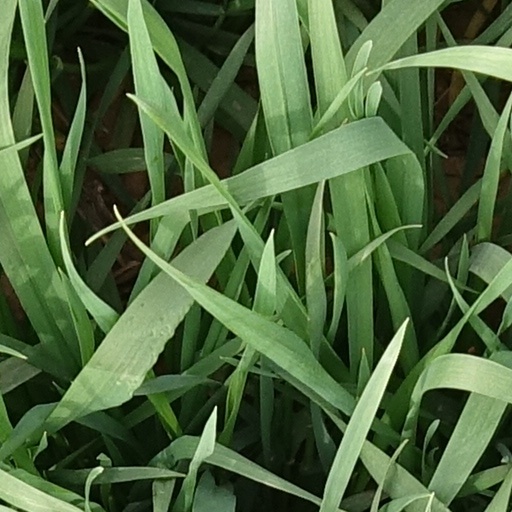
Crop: wheat